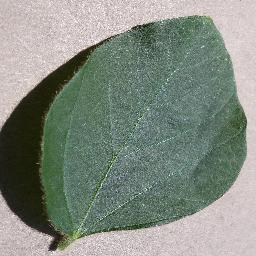
Label: Soybean___healthy